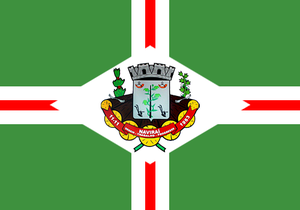
Naviraí est une ville brésilienne de l'État du Mato Grosso do Sul. Sa population était estimée à 47 899 habitants en 2011. La municipalité s'étend sur 3 194 km².